Souk El Leffa

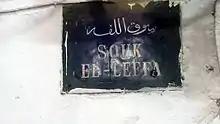
A metallic sign indicating Souk El Leffa

Souk El Leffa, also called Souk of Djerbians, is one of the souks of the medina of Tunis. It is called as such because it was mainly occupied by merchants from the Tunisian island of Djerba.